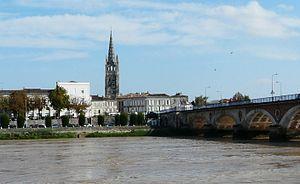
Libourne
Libourne est une commune du Sud-Ouest de la France située dans le département de la Gironde dont elle est une des sous-préfectures, en région Nouvelle-Aquitaine.